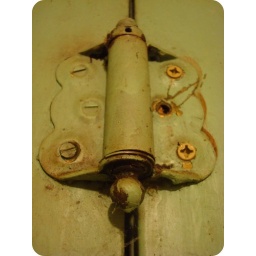
SOOC, a door hinge in my oldass house ;)